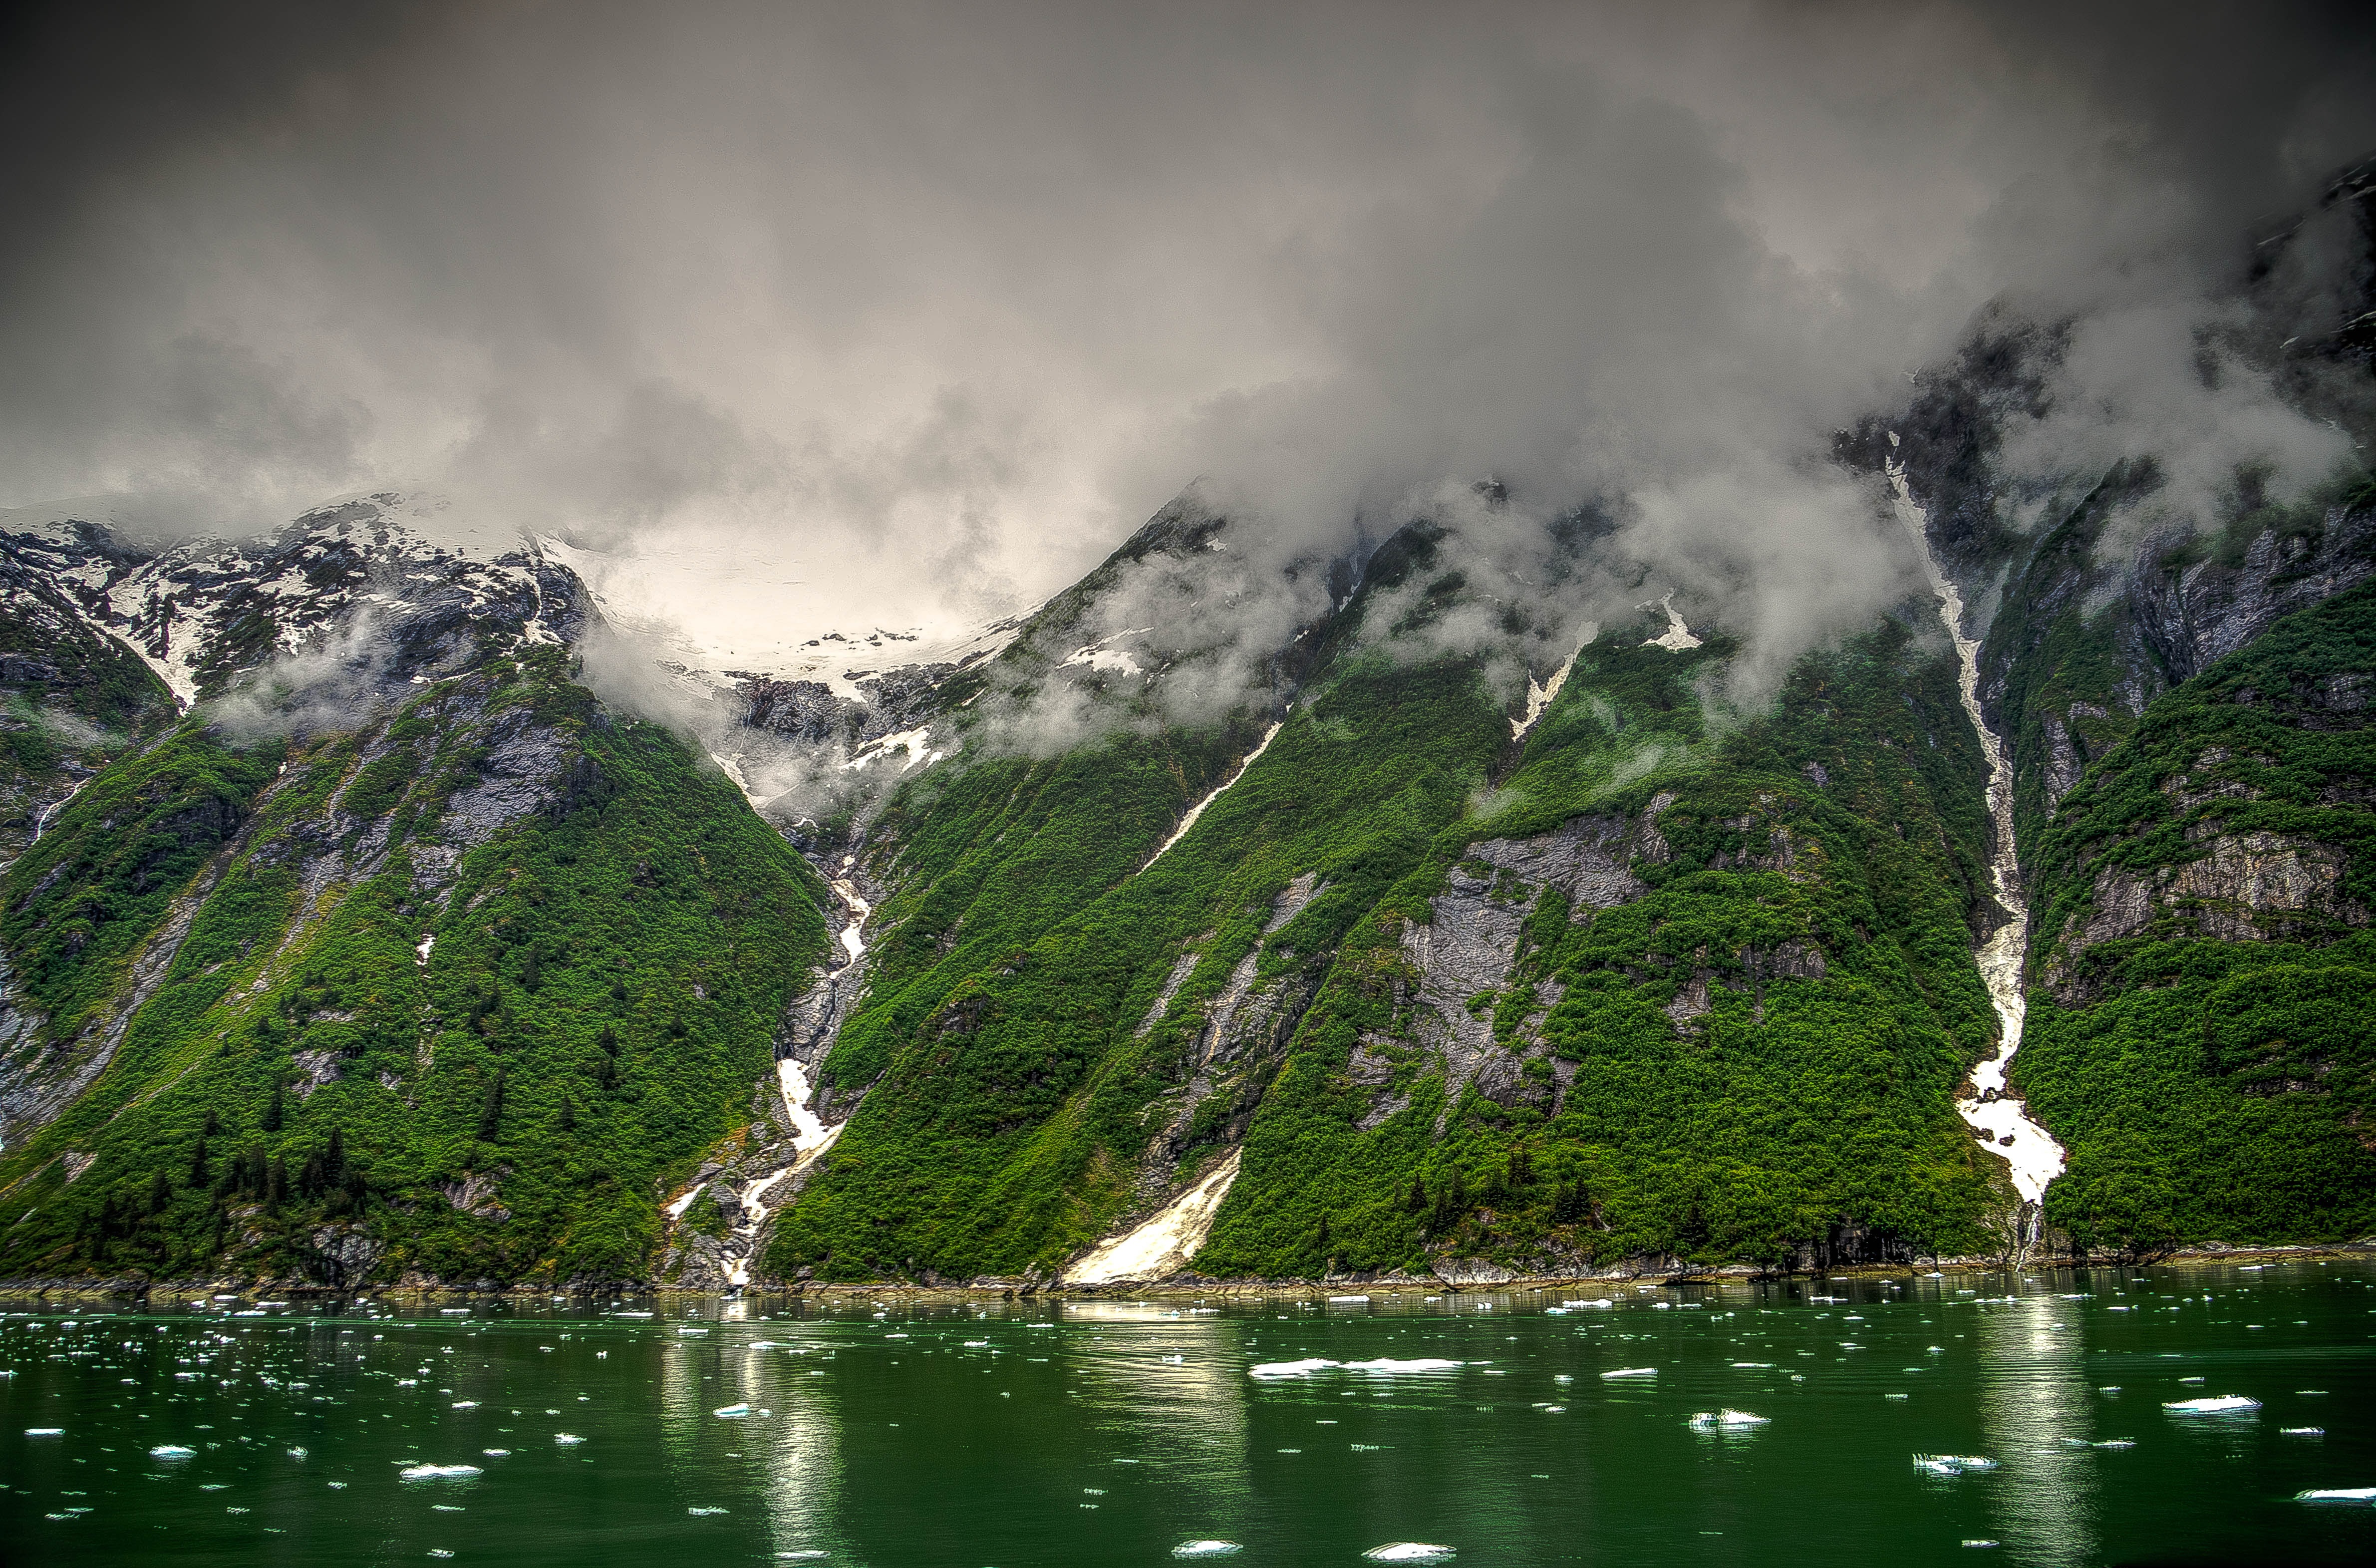
landscape, tree, water, nature, mountain, snow, cold, cloud, lake, mountain range, ice, reflection, glacier, fjord, mountains, alaska, water feature, atmospheric phenomenon, tracy arm